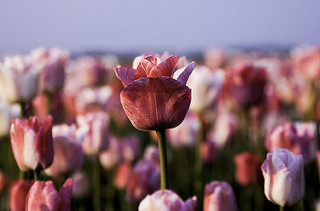
Flower: tulip